Pharasmanes II

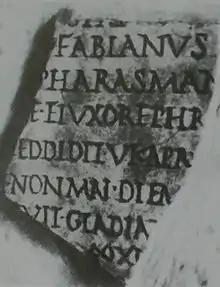
Fragment of the "Fasti Ostienses" which mentions King Pharasmanes' visit to Rome.

Eventually, the ancient sources report a highly honored visit paid by Pharasmanes to Hadrian's successor Antoninus Pius. According to Cassius Dio, he came to Rome as guest of Antoninus Pius, together with his wife, son, and noble retinue where he was especially honored, being allowed to sacrifice in the Capitol and to have his equestrian statue in the temple of Bellona, and also the emperor increased the territory of his kingdom. This Pharasmanes, however, might have been Pharasmanes III, Pharasmanes II's possible grandson. This visit was recorded on a fragment of the Fasti Ostienses.